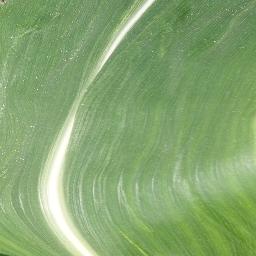
Label: Corn_(Maize)___Healthy